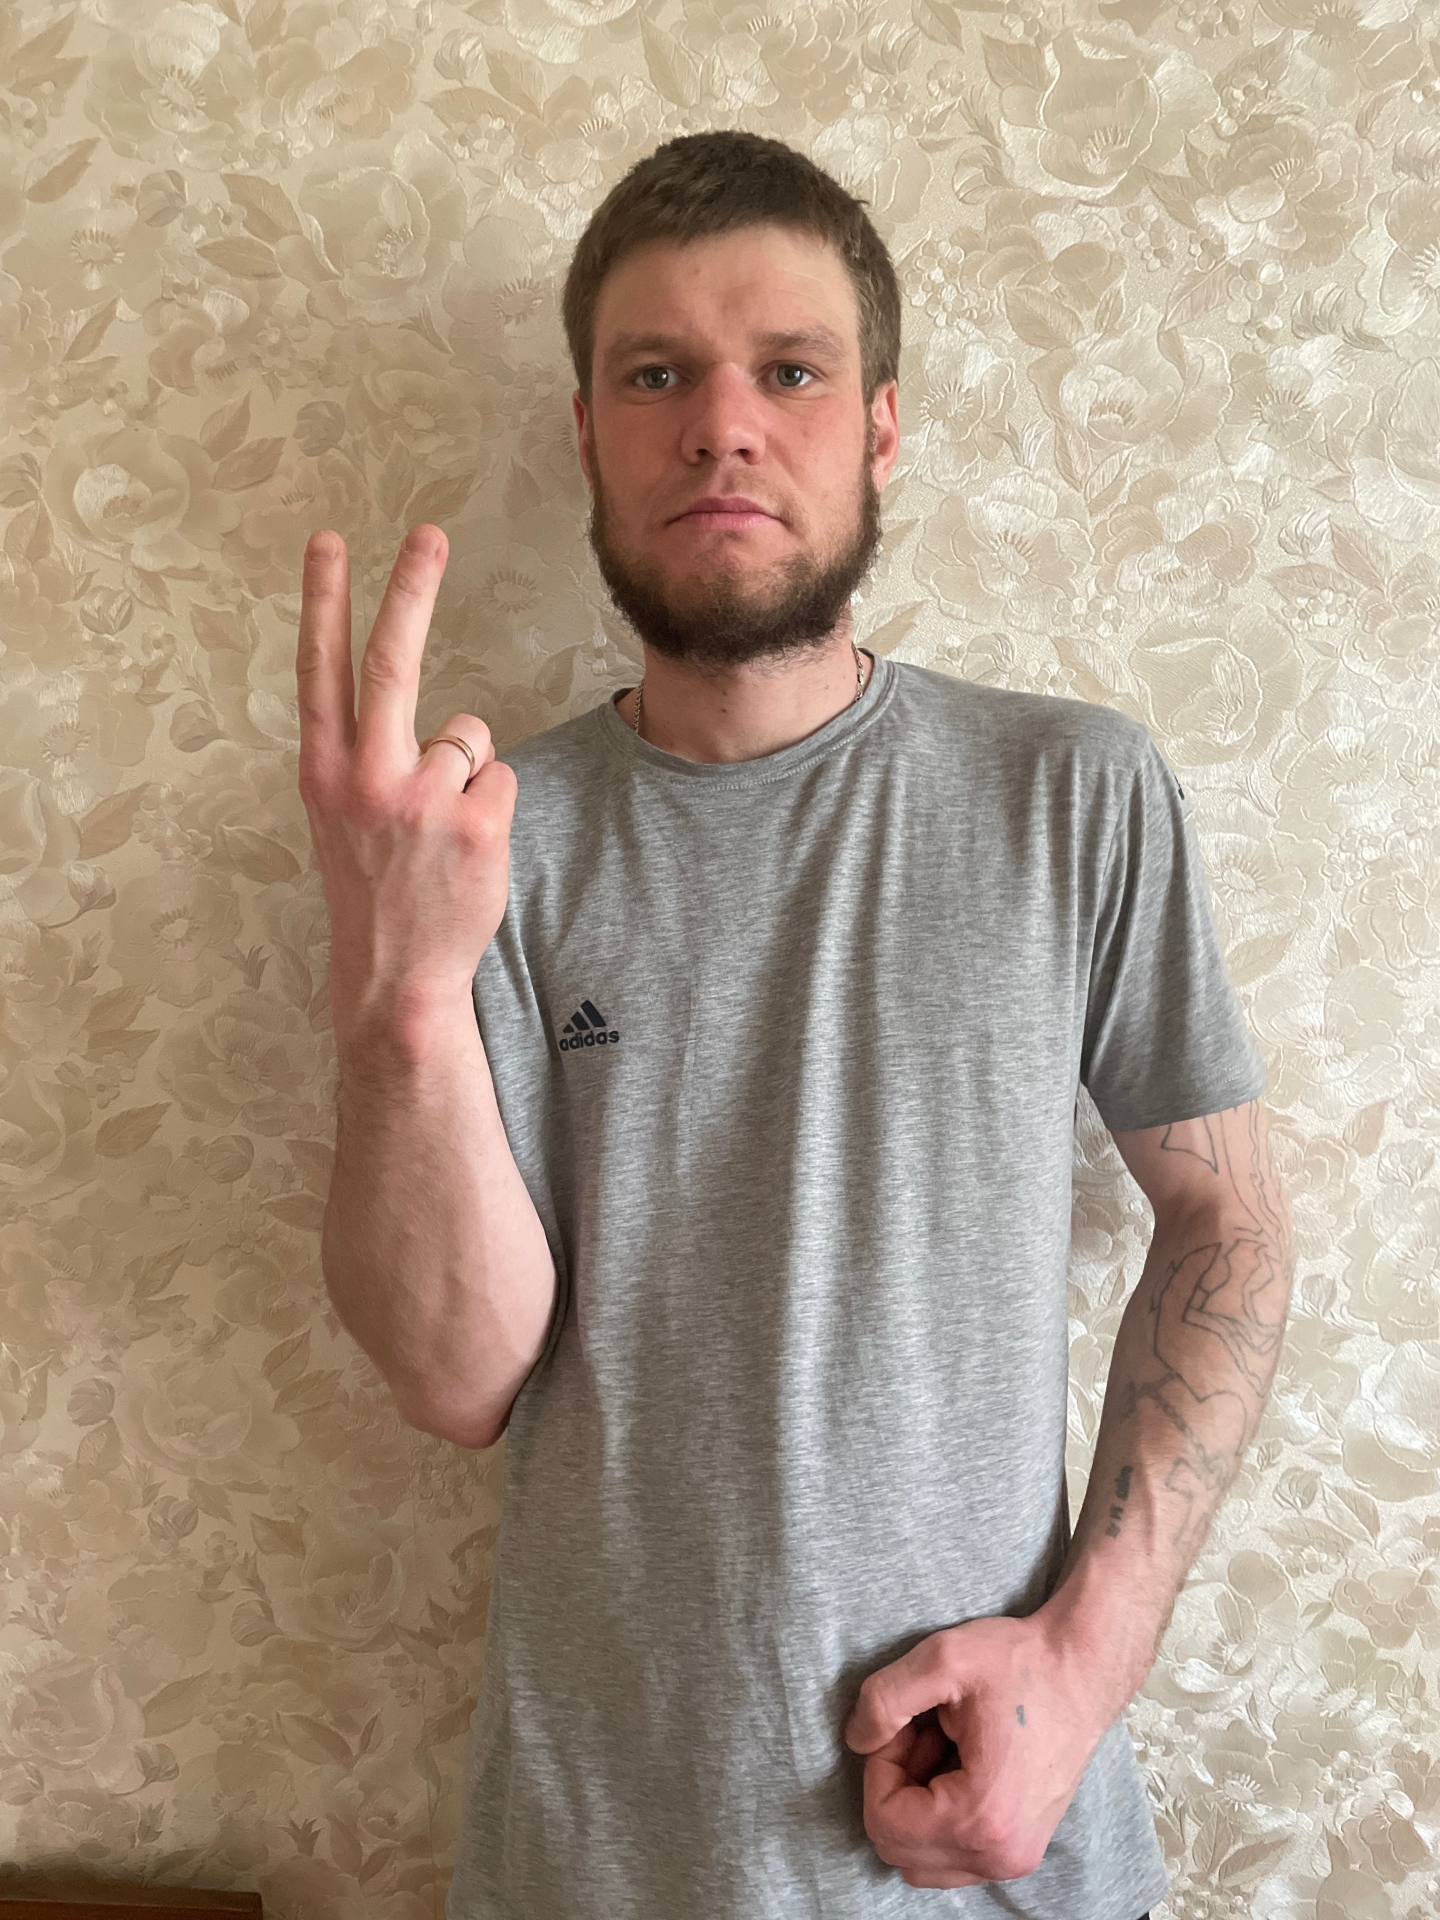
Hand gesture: peace_inverted